Family Gay

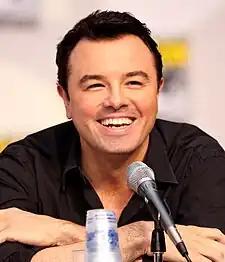
A man with short black hair and a black shirt in front of a microphone. His arms are crossed, and he is laughing.

The episode received a 4.2/6 Nielsen rating, indicating that 4.2% of American households watched the episode, and that 6% of all televisions in use at the time were tuned into it. "Family Gay", along with "I Dream of Jesus" and "Road to Germany", were nominated in the "Outstanding Comedy Series" category for the 2009 61st Primetime Emmy Awards. Series creator Seth MacFarlane commented "We picked three of our edgier shows as a choice. Ya know, we figured if we are going to be damned, let's be damned for what we really are." Much to the surprise of the writing staff, the series was ultimately nominated for the award, the first time in 48 years an animated series was nominated for the same category since "The Flintstones" in 1961, but lost to "The Jack Benny Show". though "The Simpsons" were almost nominated in the year 1993, but that changed since Emmy voters were hesitant to pit cartoons against live action programs.